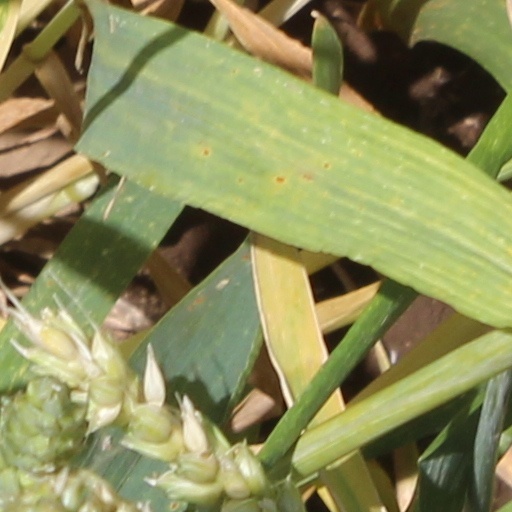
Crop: wheat